Harmonica Incident

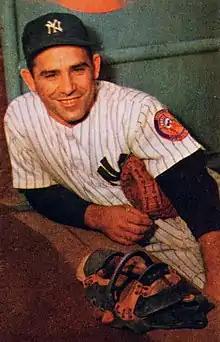
Yogi Berra, c. 1953

In the years after World War II, the Yankees had come to dominate Major League Baseball in a way that no team had done before or since. Between 1947 and 1963, the team appeared in the World Series 14 times, winning ten. Rooting for the Yankees, as Peter Golenbock, the author of several books about the Yankees, some in collaboration with players, wrote, "became like rooting for U.S. Steel". Stars of the earlier era like Joe DiMaggio had been almost seamlessly replaced by younger players like Mickey Mantle. One of those, former catcher Lawrence "Yogi" Berra, had been a constant on the team.